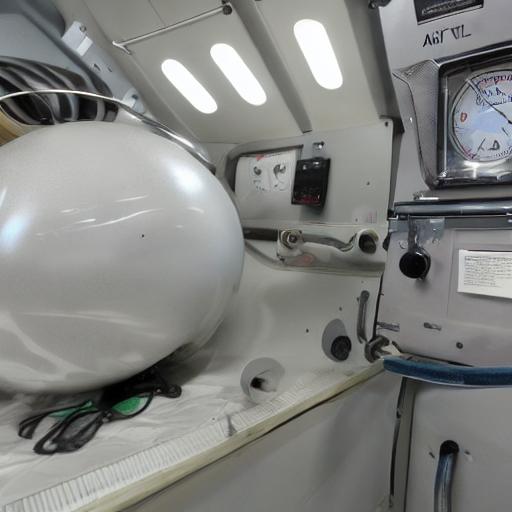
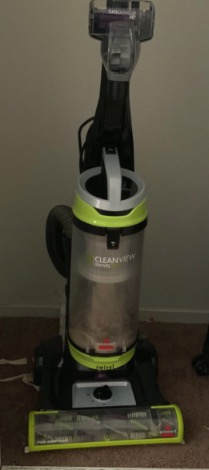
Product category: items_vacuum
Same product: no